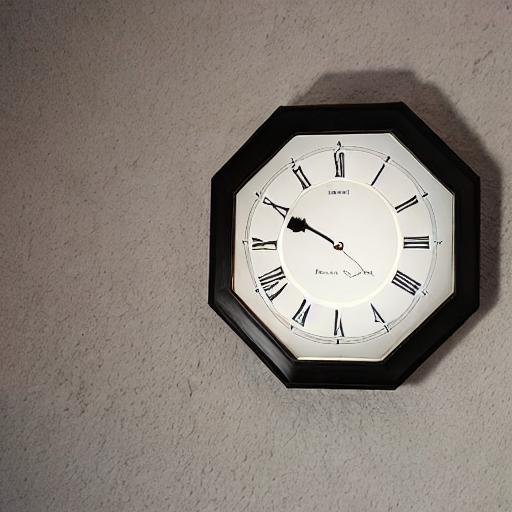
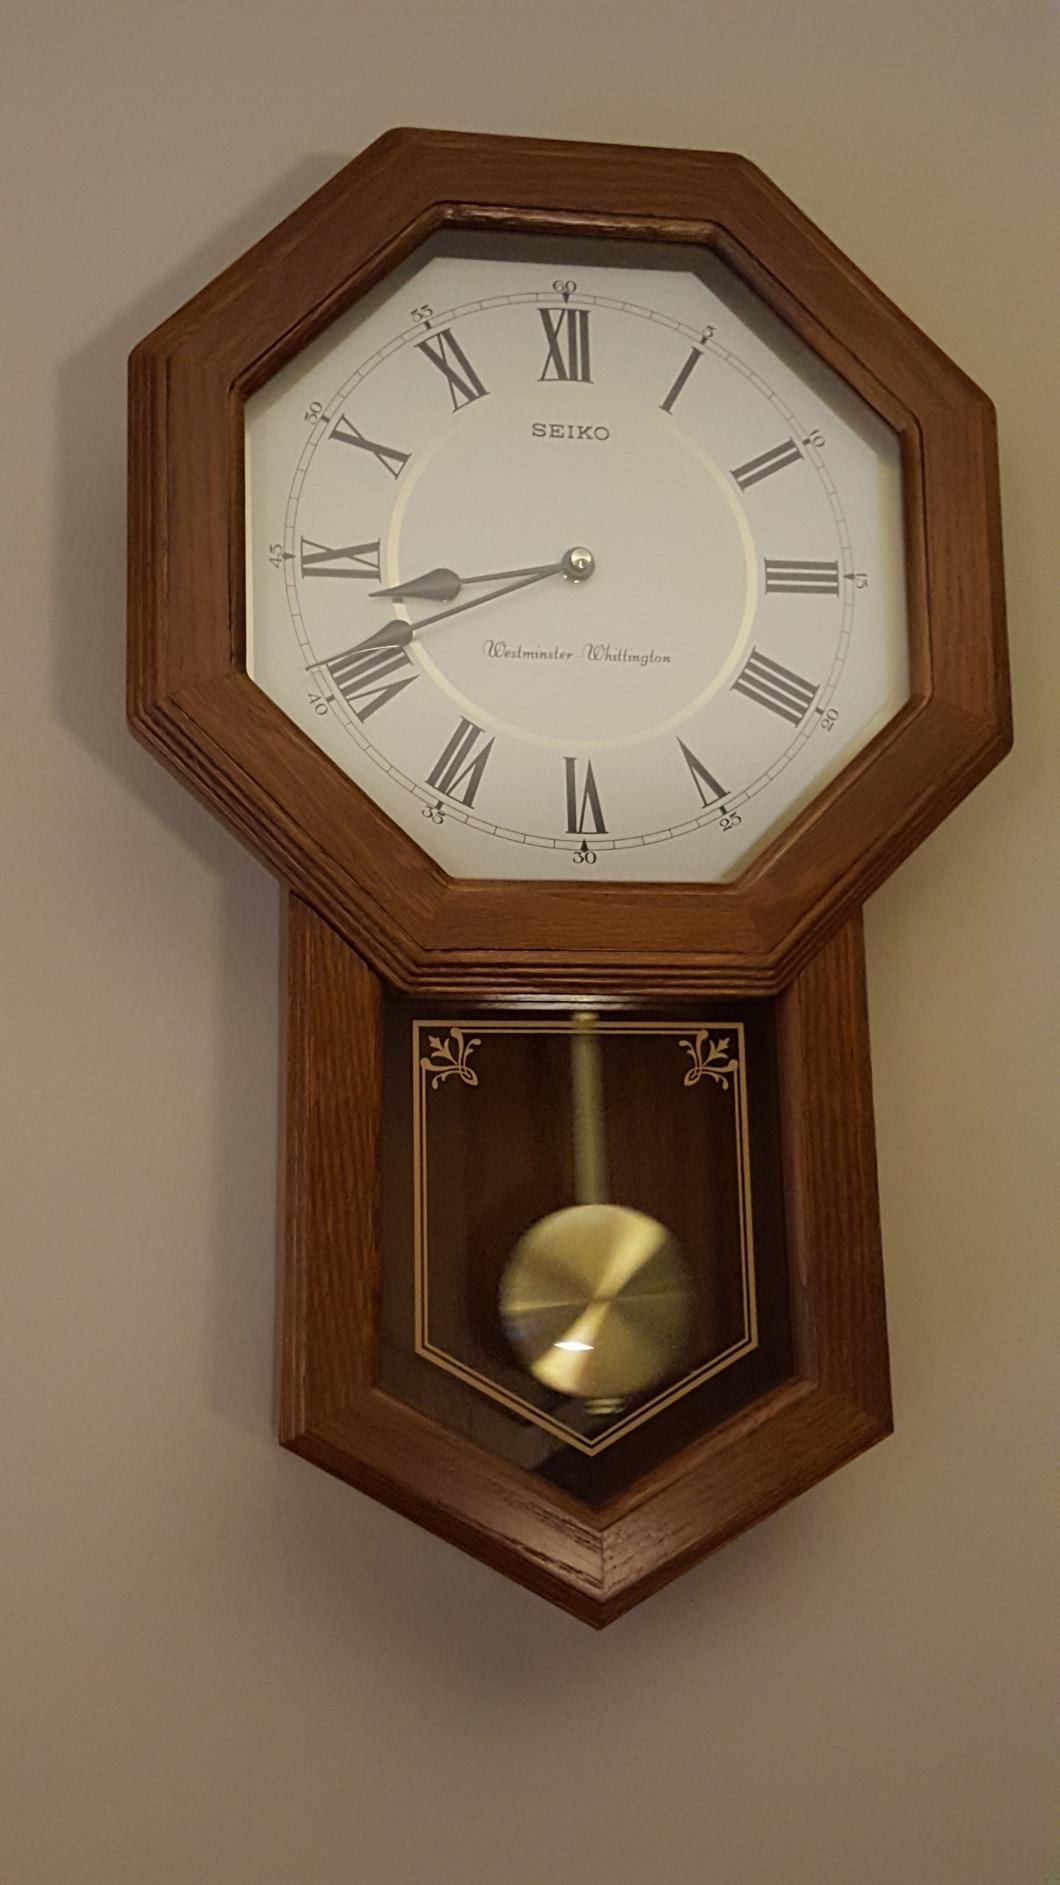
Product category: clock
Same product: no